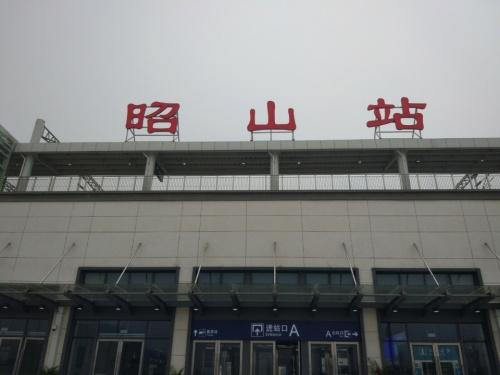
地标名称：昭山站
所在城市：湘潭市·岳塘区